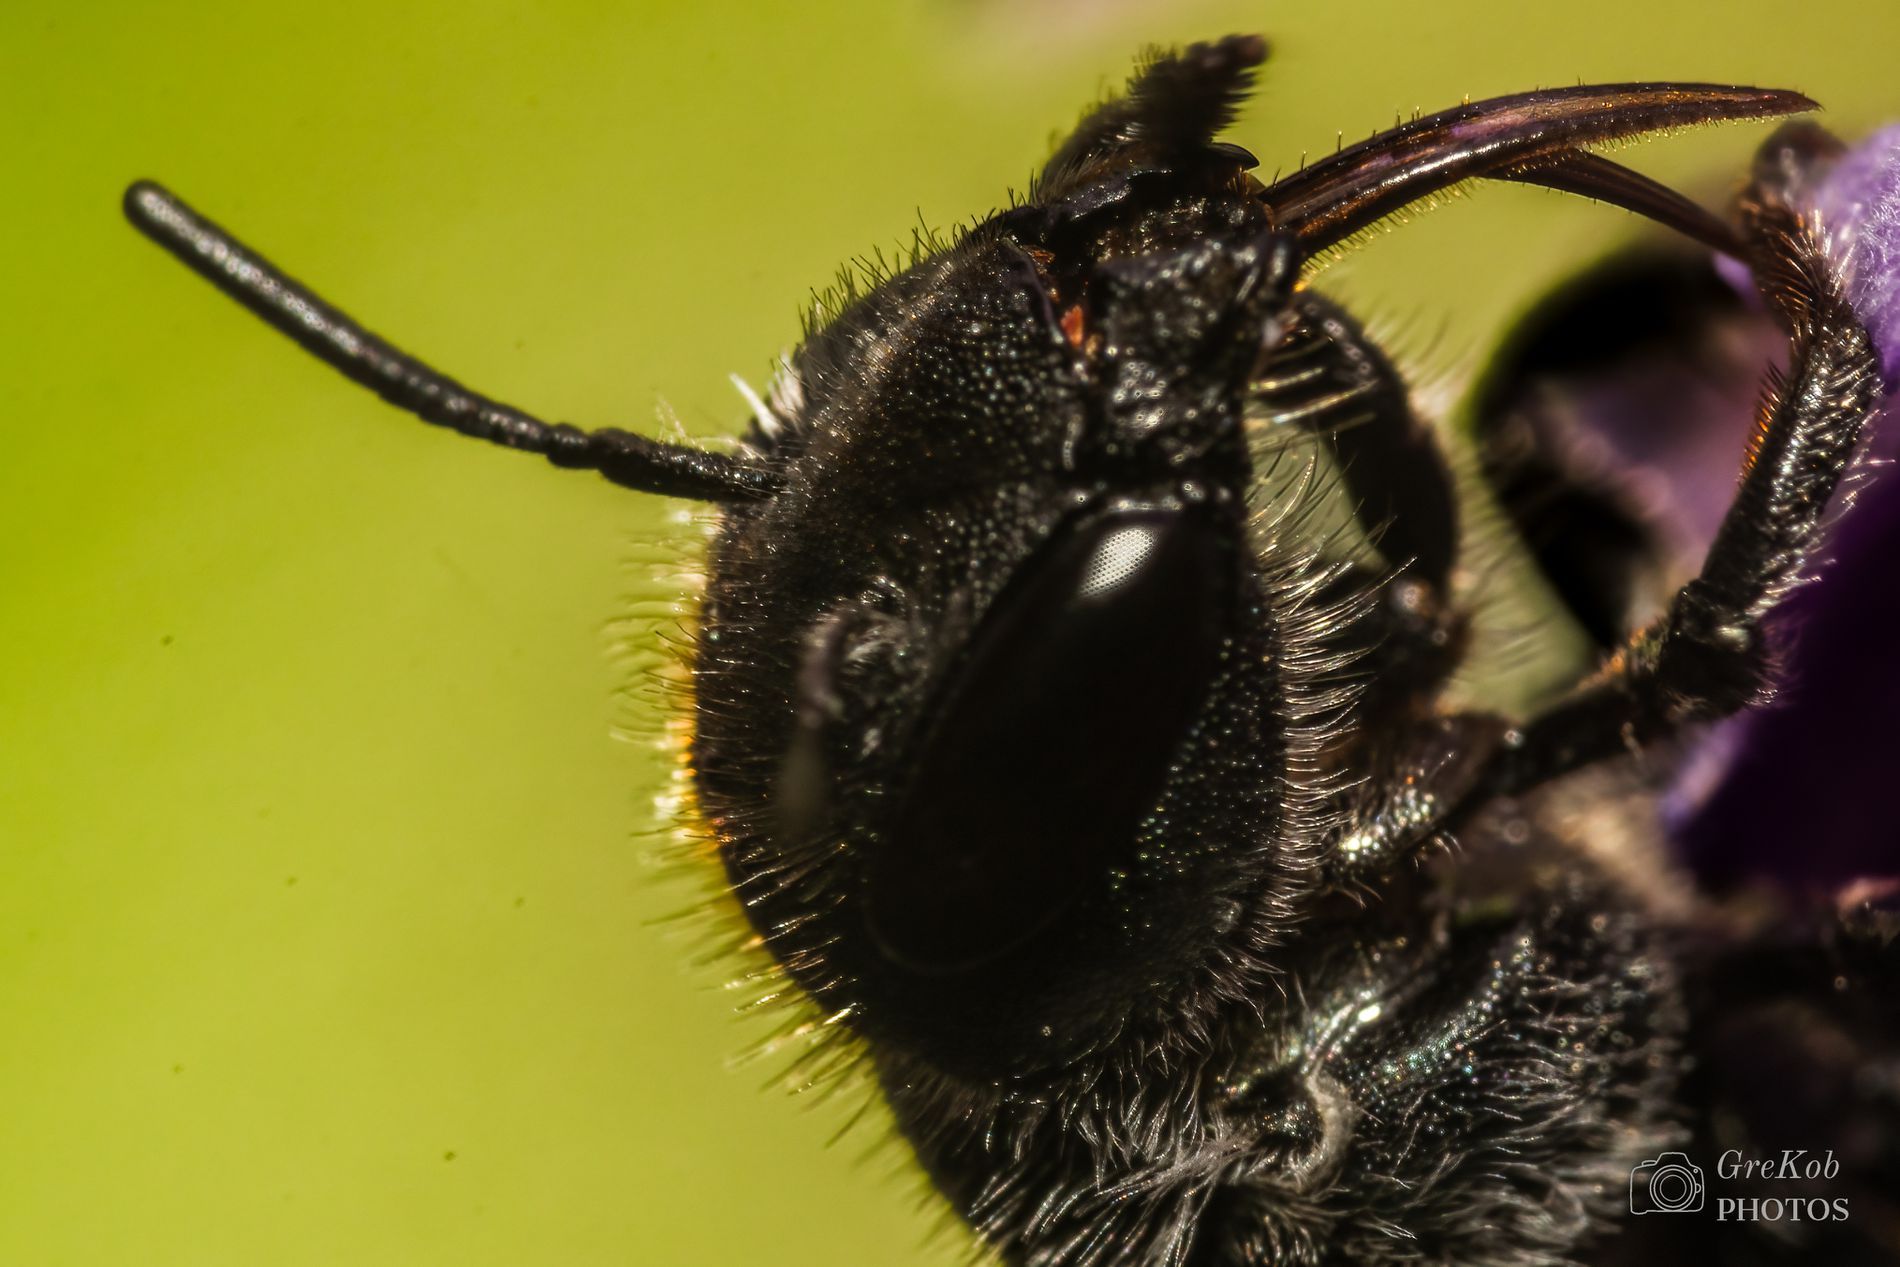
Dark Pollinator
photo of the thorax and head of a small dark-colored insect, most likely a wasp, against a purple and green blurred background. The insect is predominantly black and has a slightly fuzzy or hairy texture.
Slightly Angled: The camera appears to be positioned slightly to the side and perhaps slightly above the insect, providing a detailed view of its features from a specific perspective.
Labels: Animal, Apidae, Bee, Insect, Invertebrate, Bumblebee, Wasp, Honey Bee, Spider, Watermark, Blurred background
Camera: Canon Canon EOS 80D
Lens: 105mm, Sigma 105mm f/2.8 EX DG OS HSM Macro
Aperture: F14
Exposure: 1/40 sec
ISO: 200
Focal length: 105.0 mm